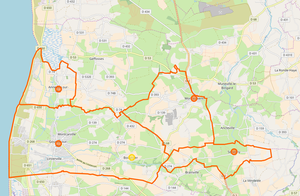
nouveau projet de commune nouvelle de Gouville-sur-Mer en 2019
Gouville-sur-Mer est une commune française située dans le département de la Manche en région Normandie, peuplée de 3 173 habitants.